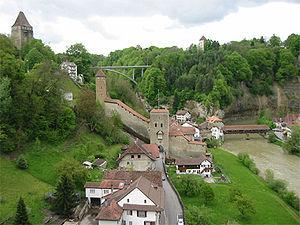
La Sarine à Fribourg